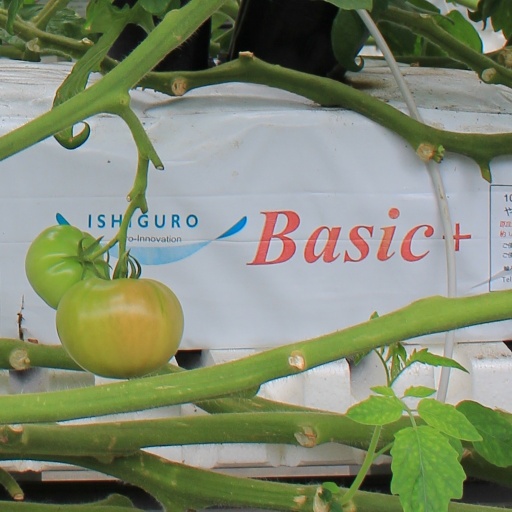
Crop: tomato